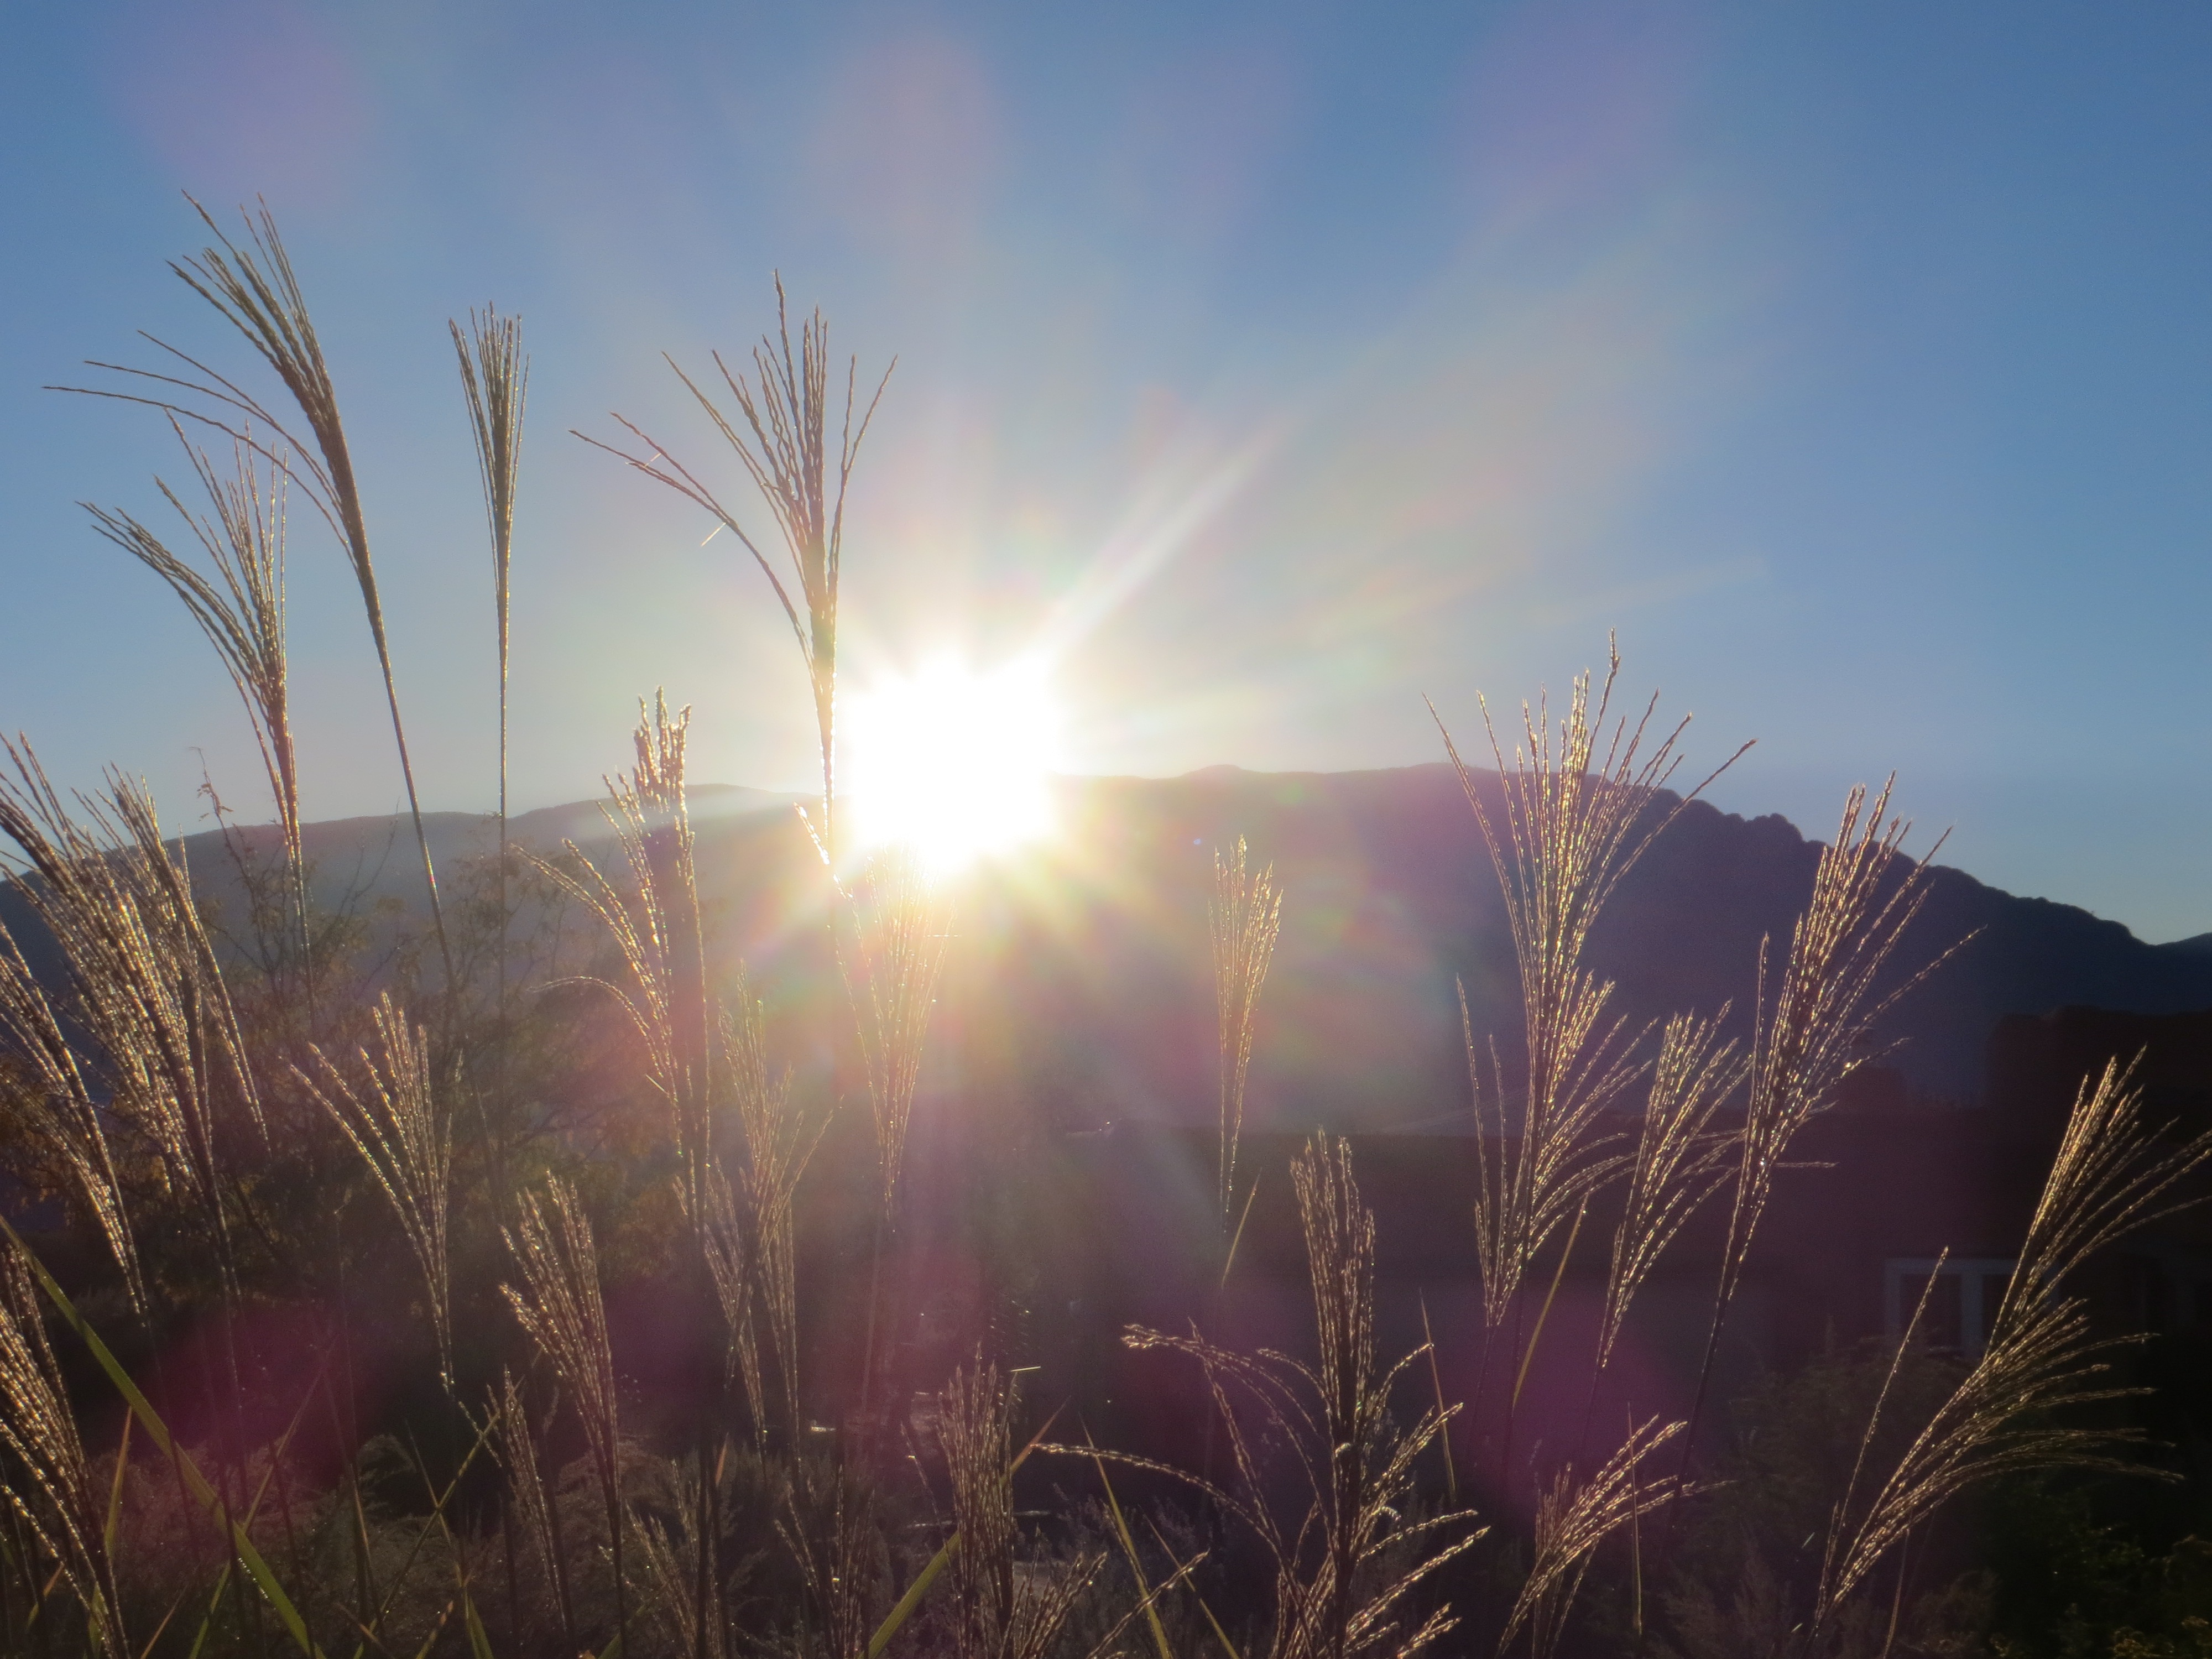
tree, nature, grass, horizon, mountain, light, cloud, plant, sky, sun, sunrise, sunset, field, sunlight, morning, hill, flower, dawn, dusk, evening, albuquerque, astronomical object, atmospheric phenomenon, grass family, arecales, sandia